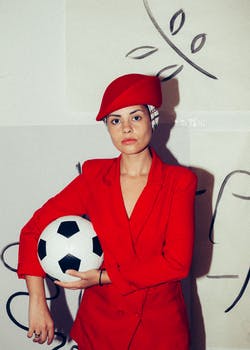
Label: No Watermark